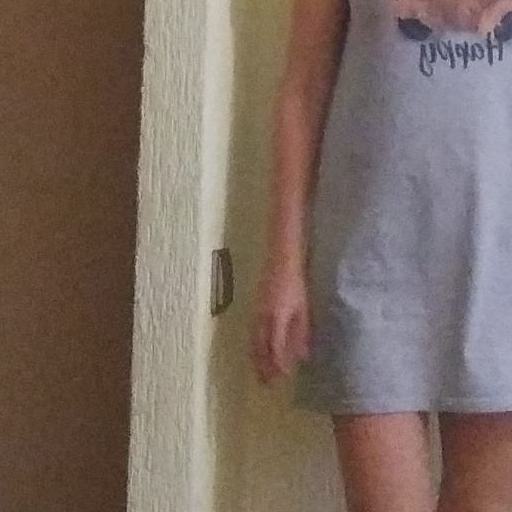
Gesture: no_gesture